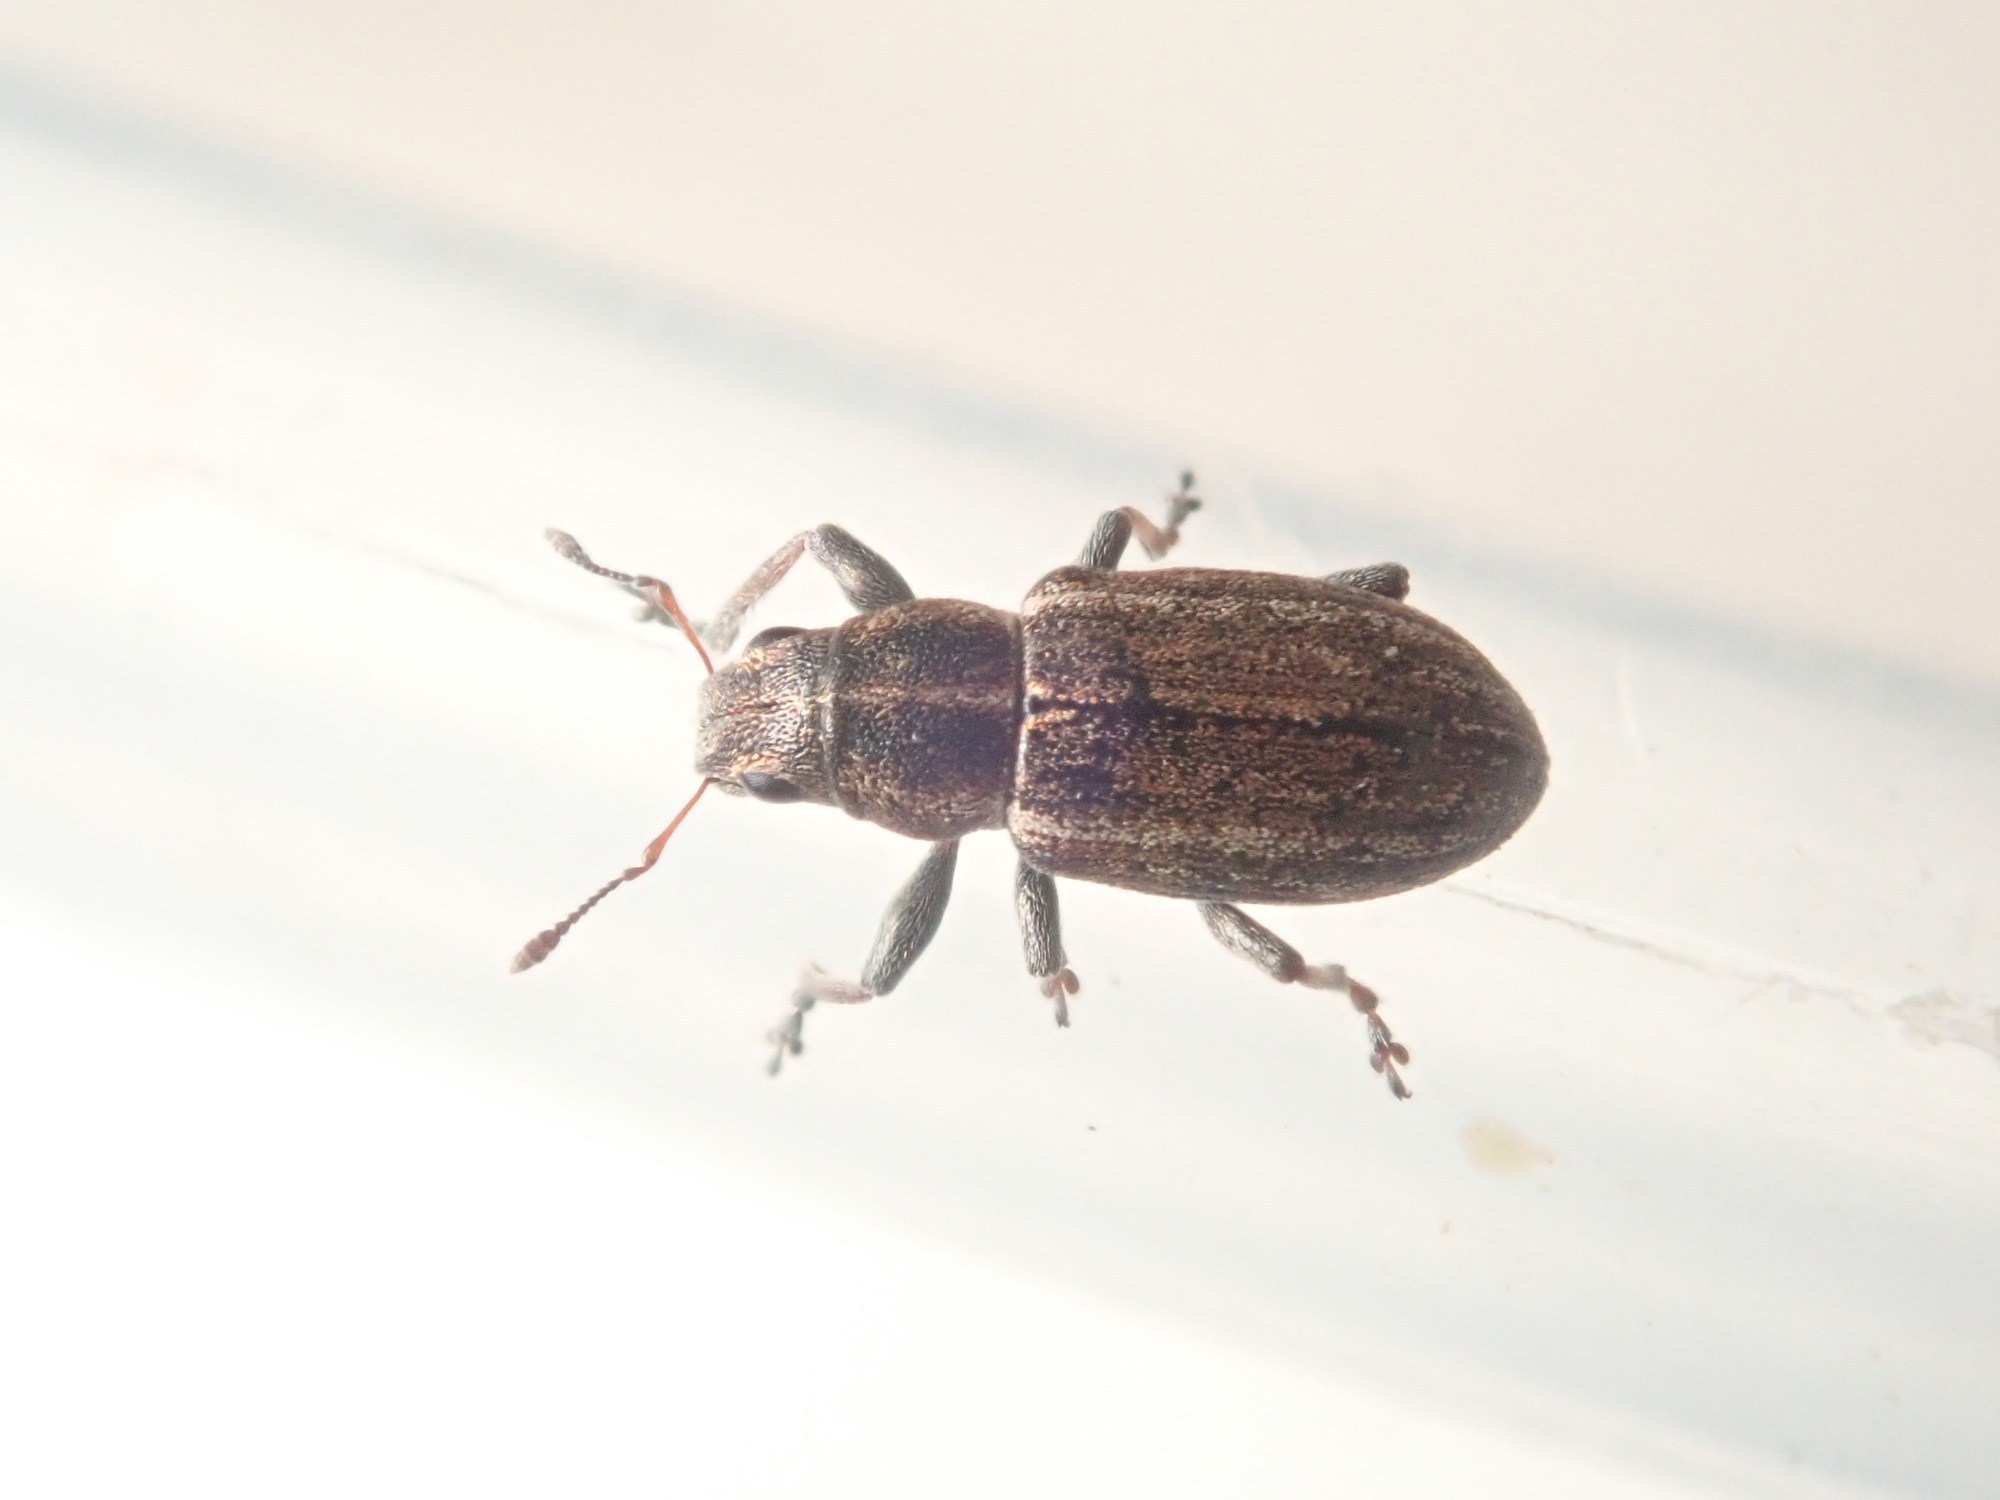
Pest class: pea_leaf_weevil